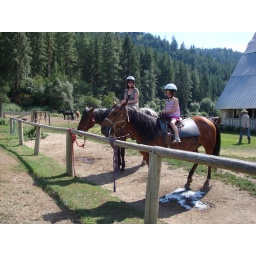
Ignore the white stuff under the horse